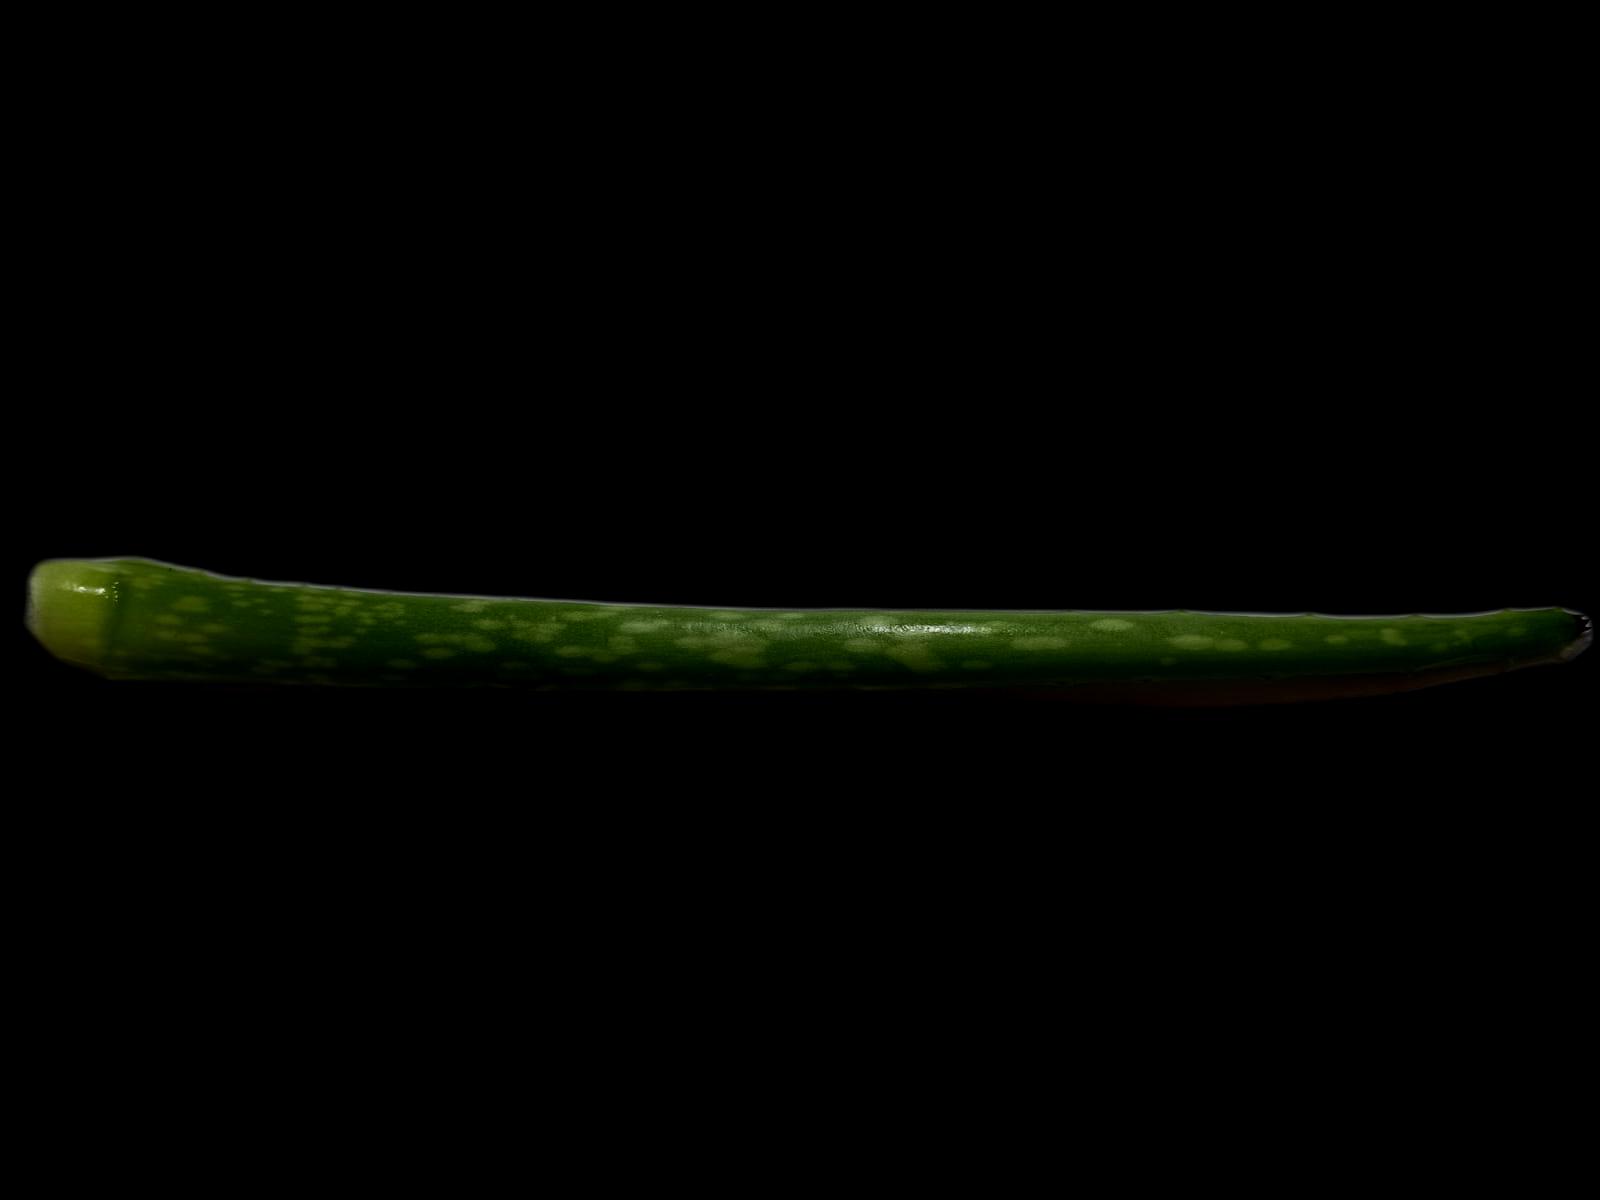
Plant: Aloe Vera